Harriet Schock

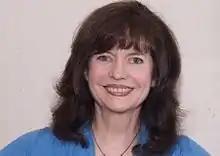
Schock in 2010

Schock has written songs for film and television since the 1970s. Among the films are "Delta Force 2: The Colombian Connection", "The Last Dragon" and "The New Adventures of Pippi Longstocking". Television shows include "The Partridge Family", "The Benny Hill Show" and the Jane Seymour TV movie "Matters of the Heart".